Our Lady of the Visitation of Guibang

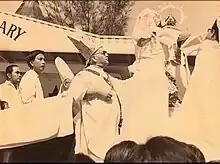
The Episcopal Coronation of Our Lady of the Visitation of Guibang by Most Rev. Cármine Rocco, Papal Nuncio to the Philippines on May 26, 1973

Many devotees continue to flock her simple shrine in Guibang and continued to experience more miracles from different illnesses and answered petitions through the intercession of the Virgin of Guibang up to this day. The love and devotion of the people of Isabela to Virgin proves that she is truly the Queen and Mother of Isabela Province.